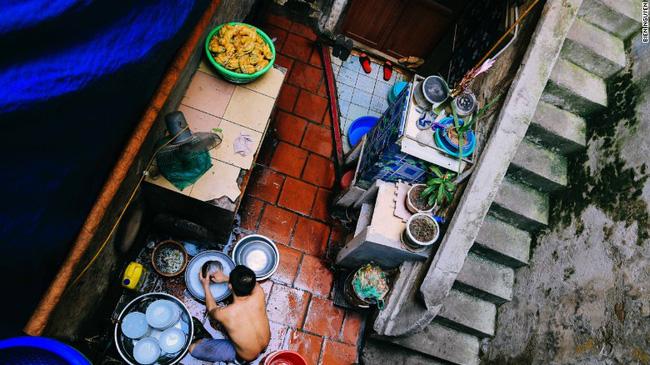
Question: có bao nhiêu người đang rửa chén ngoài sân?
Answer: có một người đàn ông đang rửa chén ngoài sân